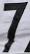
Number: 7